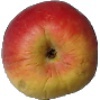
Label: red_yellow_apple